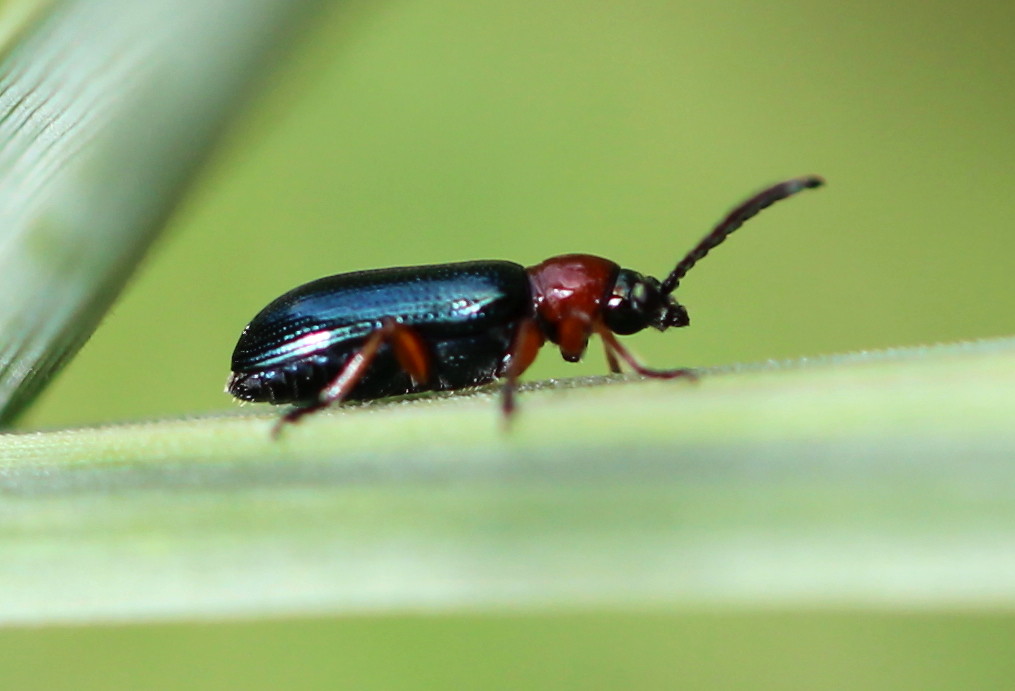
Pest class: cereal_leaf_beetle